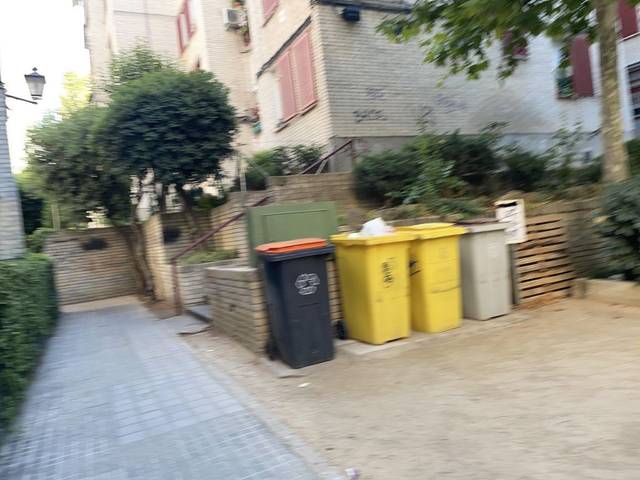
Region: Spain
Coordinates: 40.396, -3.76